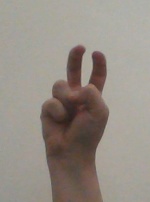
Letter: toot